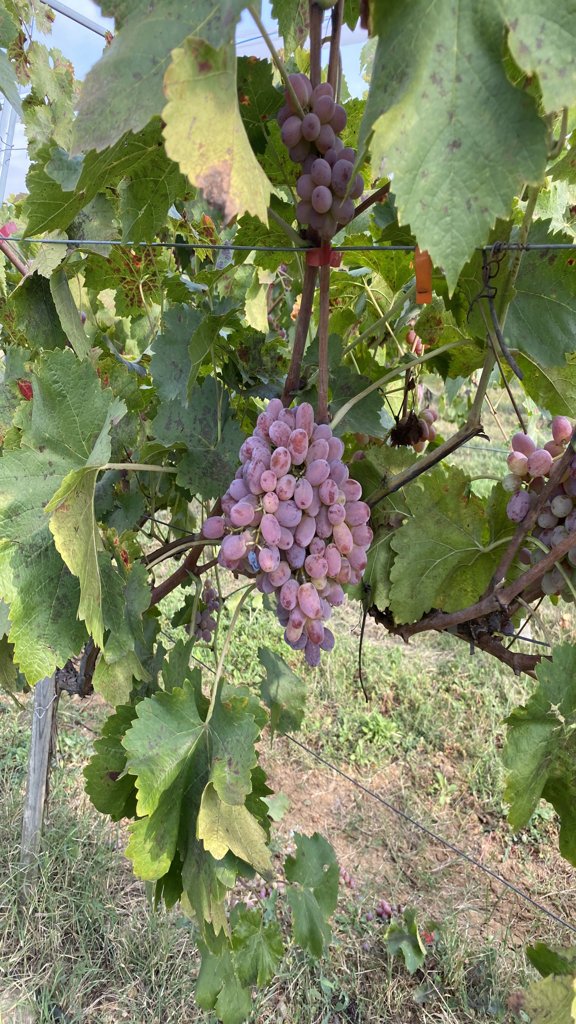
Berries visible: 147
Grape clusters: 4